Urban science

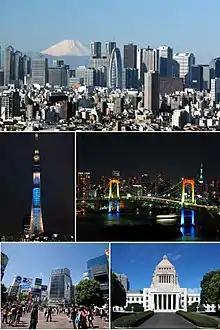
Tokyo Montage 2015

Urbanization is occurring at a rapid pace, which places pressure on urban cities to provide good living conditions for human beings. The aim of urban science is to accomplish these goals without ruining the planet.